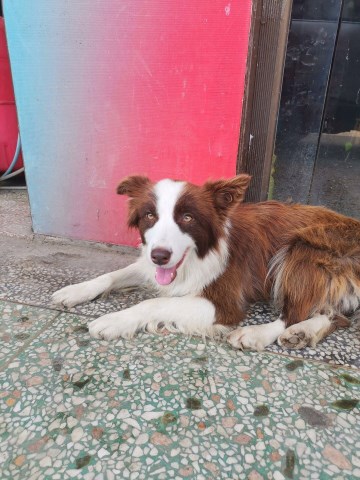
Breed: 2594-n000109-Border_collie